Leipsoi

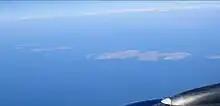
Front, left to right: Arkoi, Leipsoi, Leros. Back, left to right: Agathonisi, Farmakonisi and the Turkey coastline.

There are several churches and monasteries scattered around the island dedicated to a multitude of saints. These include the church of Aghios Nektarios, built in or about 1980 by father Nikiforos, the parochial priest of Lipsi at the time and a favorite baptistry for the inhabitants of the island.